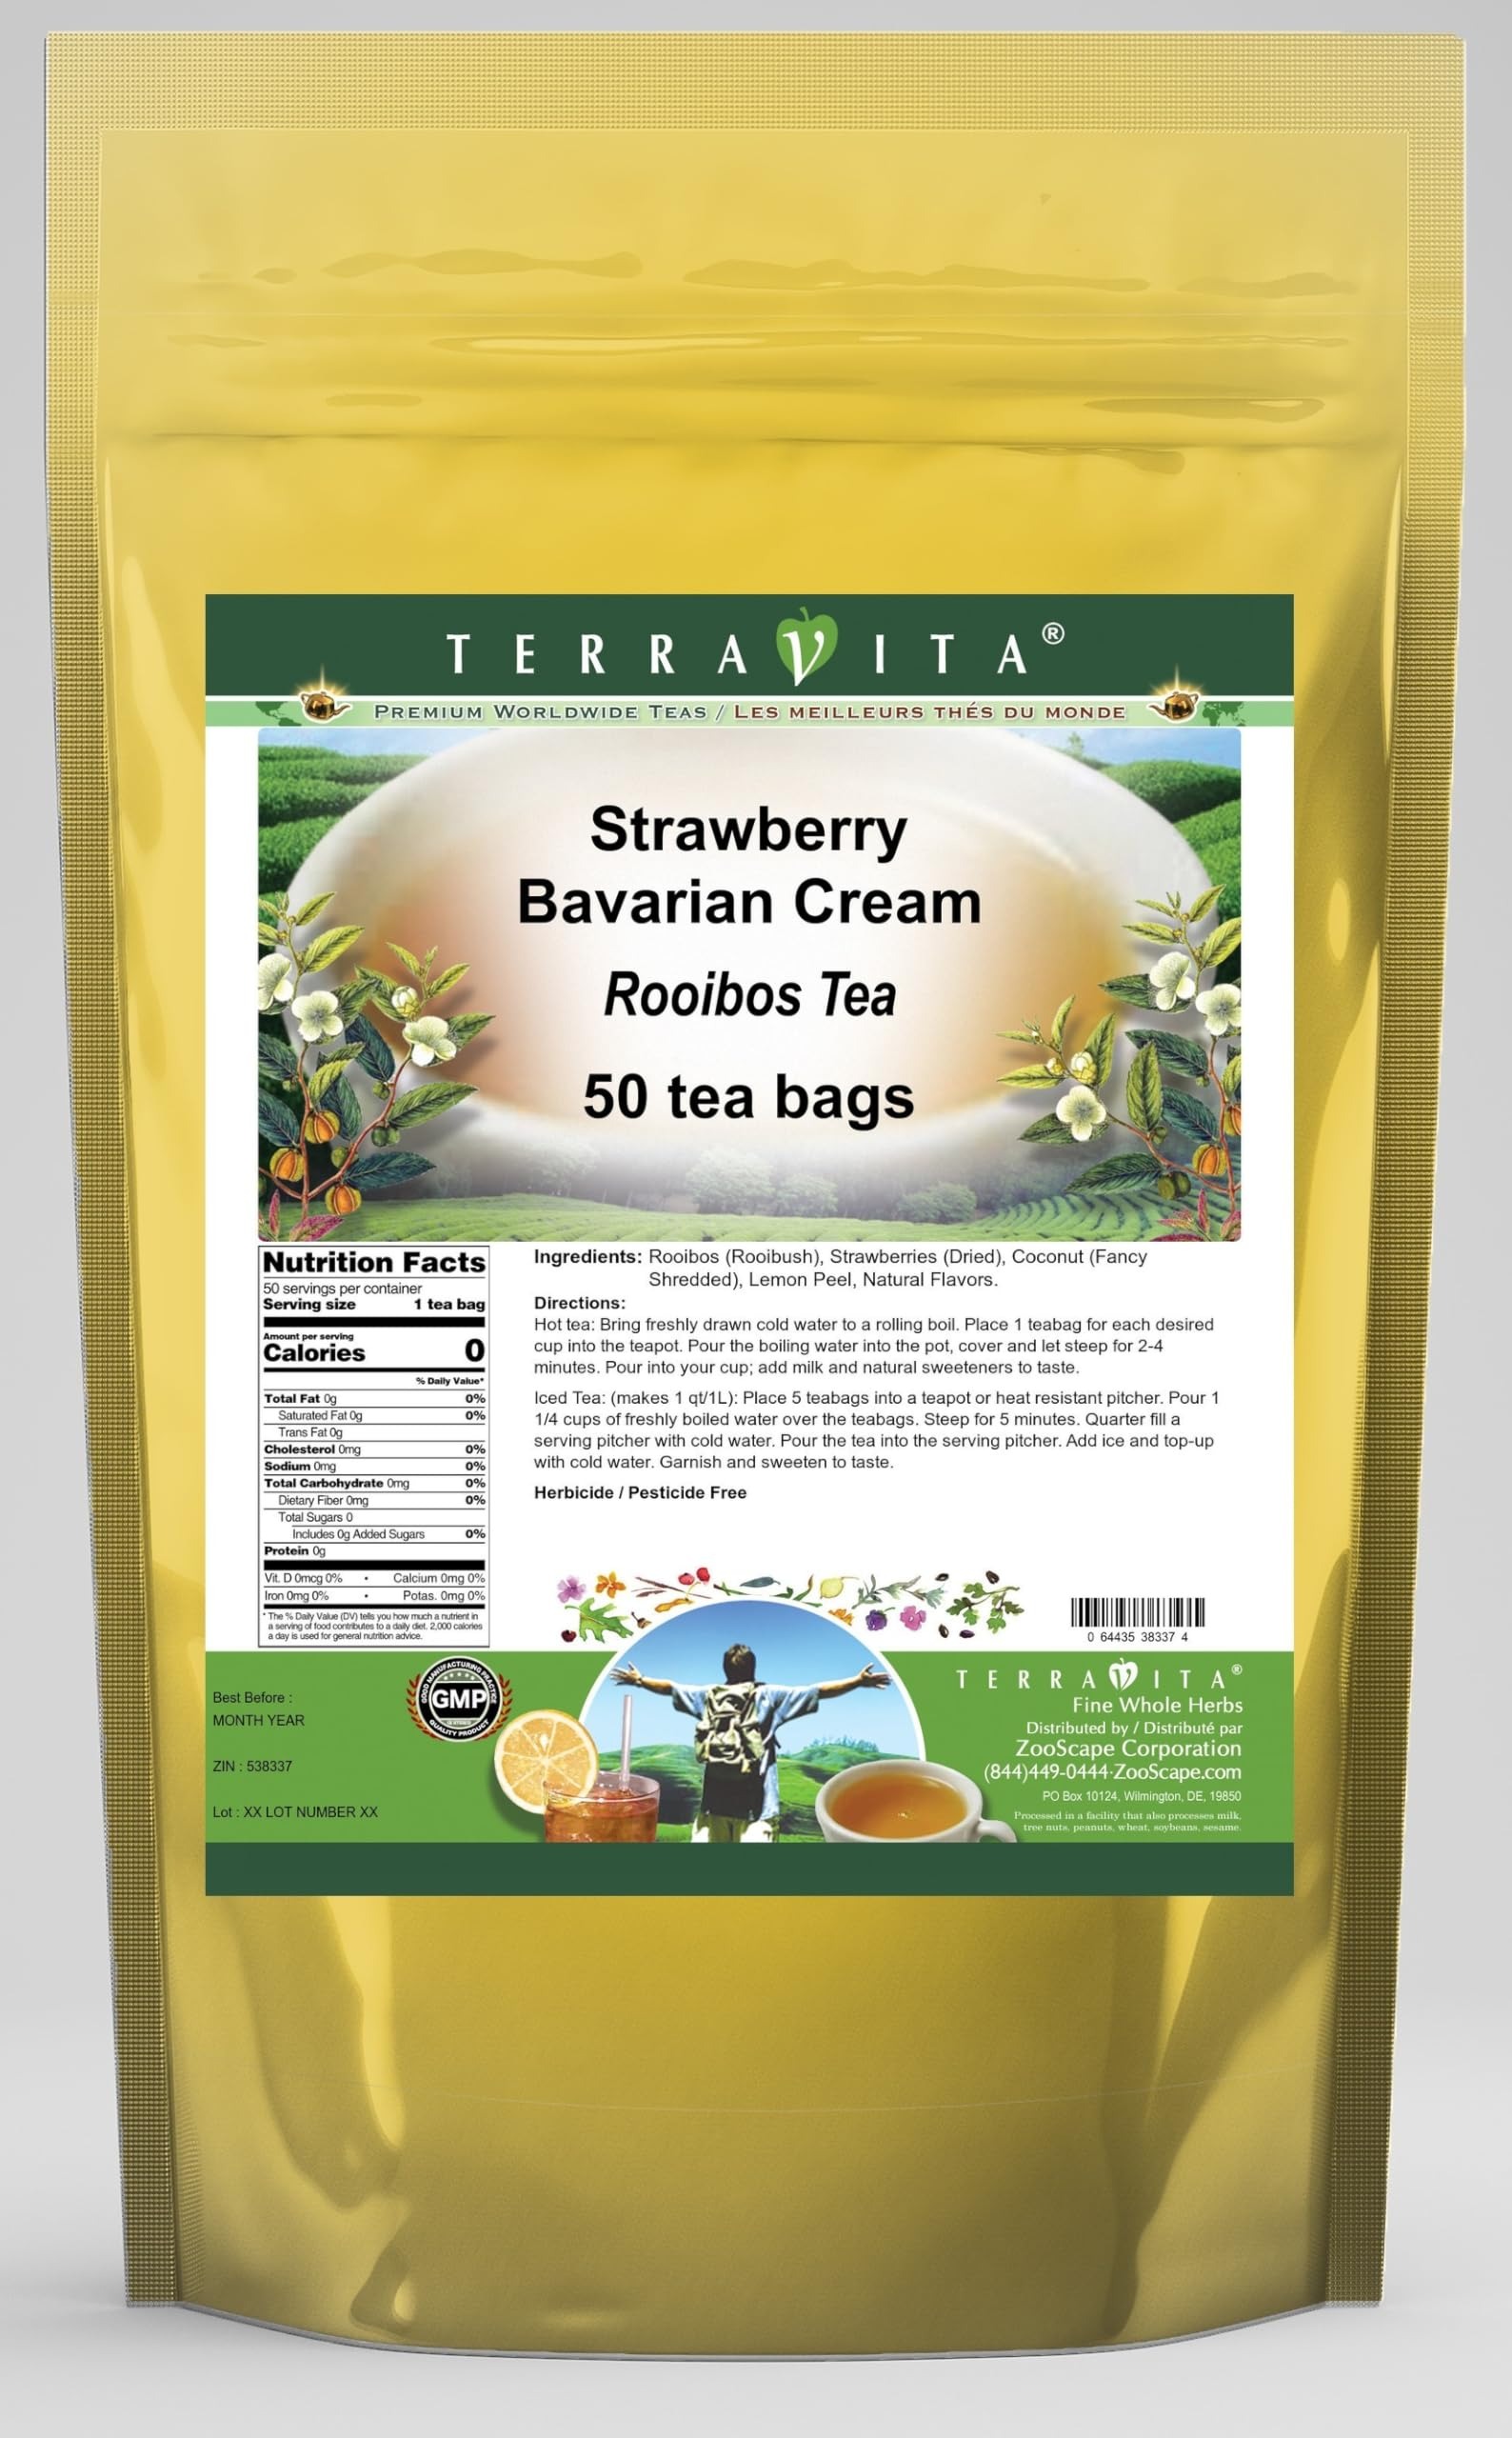
Item Name: Strawberry Bavarian Cream Rooibos Tea (50 tea bags, ZIN: 538337) - 3 Pack
Bullet Point 1: Our Strawberry Bavarian Cream Rooibos Tea is a delightful flavored Rooibos tea with Dried Strawberries, Coconut and Lemon Peel that you will really enjoy! The unique Strawberry Bavarian Cream aroma and taste is a delight! - Ingredients: Rooibos tea, Dried Strawberries, Coconut, Lemon Peel and Natural Strawberry Bavarian Cream Flavor.
Bullet Point 2: No fillers.
Bullet Point 3: Manufacturer: TerraVita
Bullet Point 4: Size: 50 tea bags
Bullet Point 5: Rooibos Tea Bags - Packed in a convenient upright pouch!
Product Description: Our Strawberry Bavarian Cream Rooibos Tea is a delightful flavored Rooibos tea with Dried Strawberries, Coconut and Lemon Peel that you will really enjoy! The unique Strawberry Bavarian Cream aroma and taste is a delight! - Ingredients: Rooibos tea, Dried Strawberries, Coconut, Lemon Peel and Natural Strawberry Bavarian Cream Flavor. - Hot tea brewing method: Bring freshly drawn cold water to a rolling boil. Place 1 teabag for each desired cup into the teapot. Pour the boiling water into the pot, cover and let steep for 2-4 minutes. Pour into your cup; add milk and natural sweeteners to taste. - Iced tea brewing method: (to make 1 liter/quart): Place 5 teabags into a teapot or heat resistant pitcher. Pour 1 1/4 cups of freshly boiled water over the teabags. Steep for 5 minutes. Quarter fill a serving pitcher with cold water. Pour the tea into the serving pitcher. Add ice and top-up with cold water. Garnish and sweeten to taste. - TerraVita is an exclusive line of premium-quality, natural source products that use only the finest, purest and most potent ingredients found around the world. TerraVita is hallmarked by the highest possible standards of purity, potency, stability and freshness. All of our products are prepared with the highest elements of quality control, from raw materials through the entire manufacturing process, up to and including the moment that the bottles or bags are sealed for freshness and shipped out to you. Our highest possible standards are certified by independent laboratories and backed by our personal guarantee. - TerraVita exists to meet and ensure your family's health and wellness without the harmful effects of chemicals and health products. We strive to make all of our products affordable and reliable and are constantly searching the market t
Value: 150.0
Unit: Count

Price: 86.02